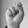
ASL letter: S